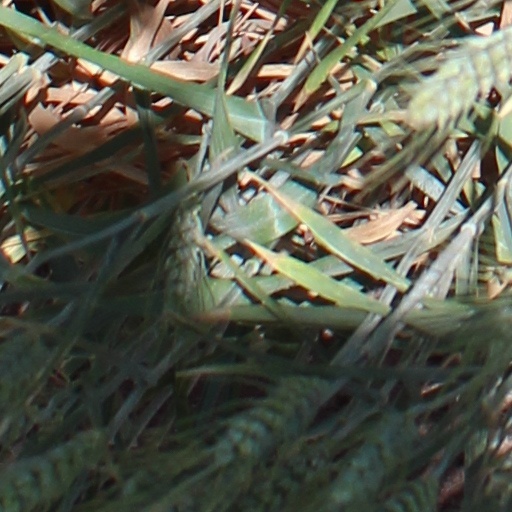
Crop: wheat